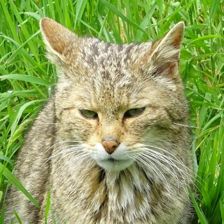
Label: animals